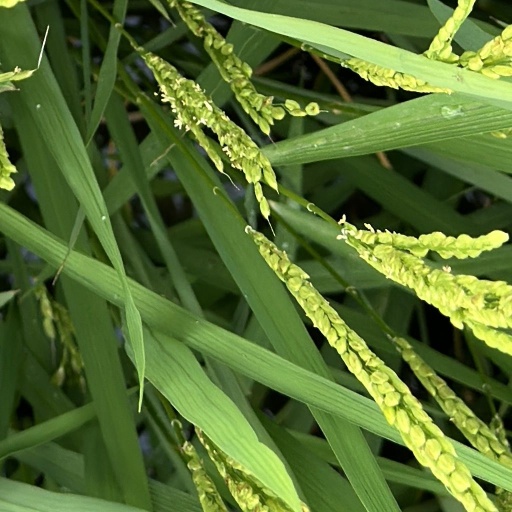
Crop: rice